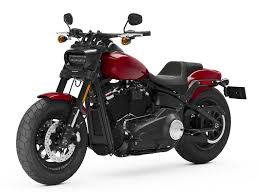
Vehicle type: Motorcycles